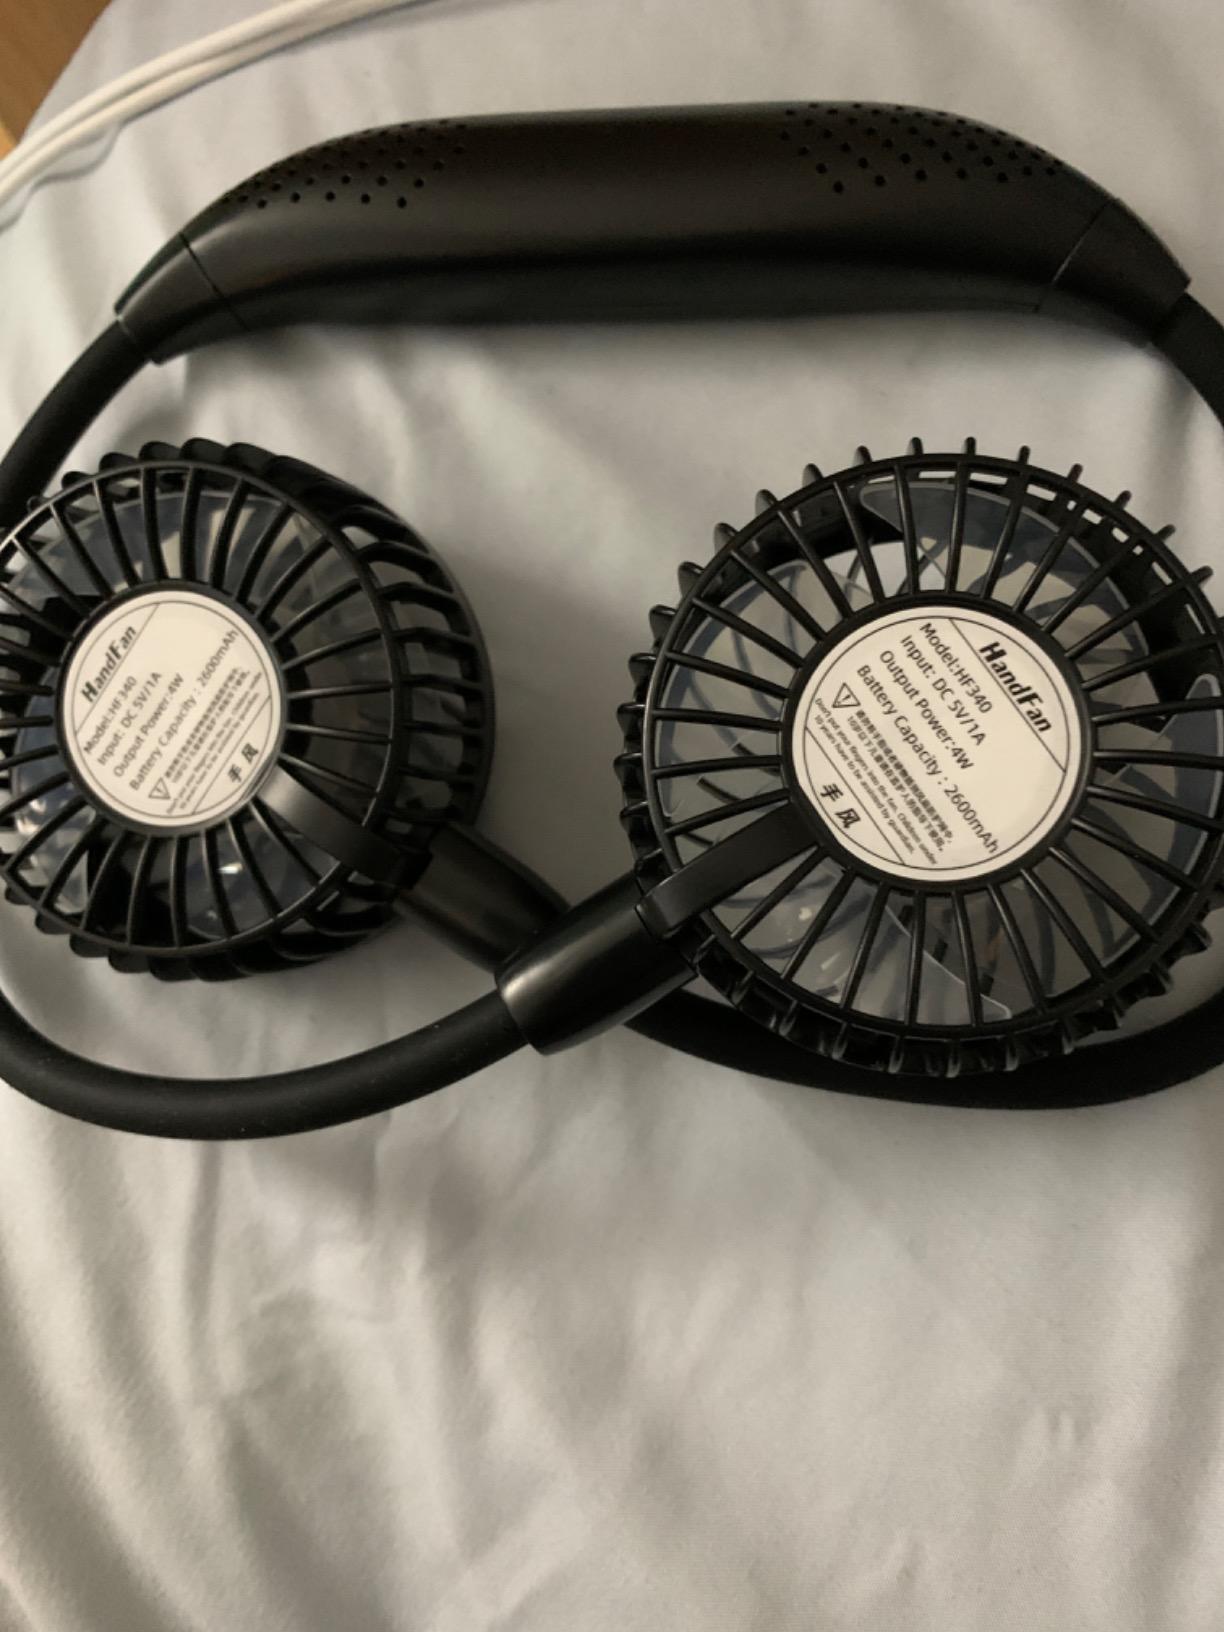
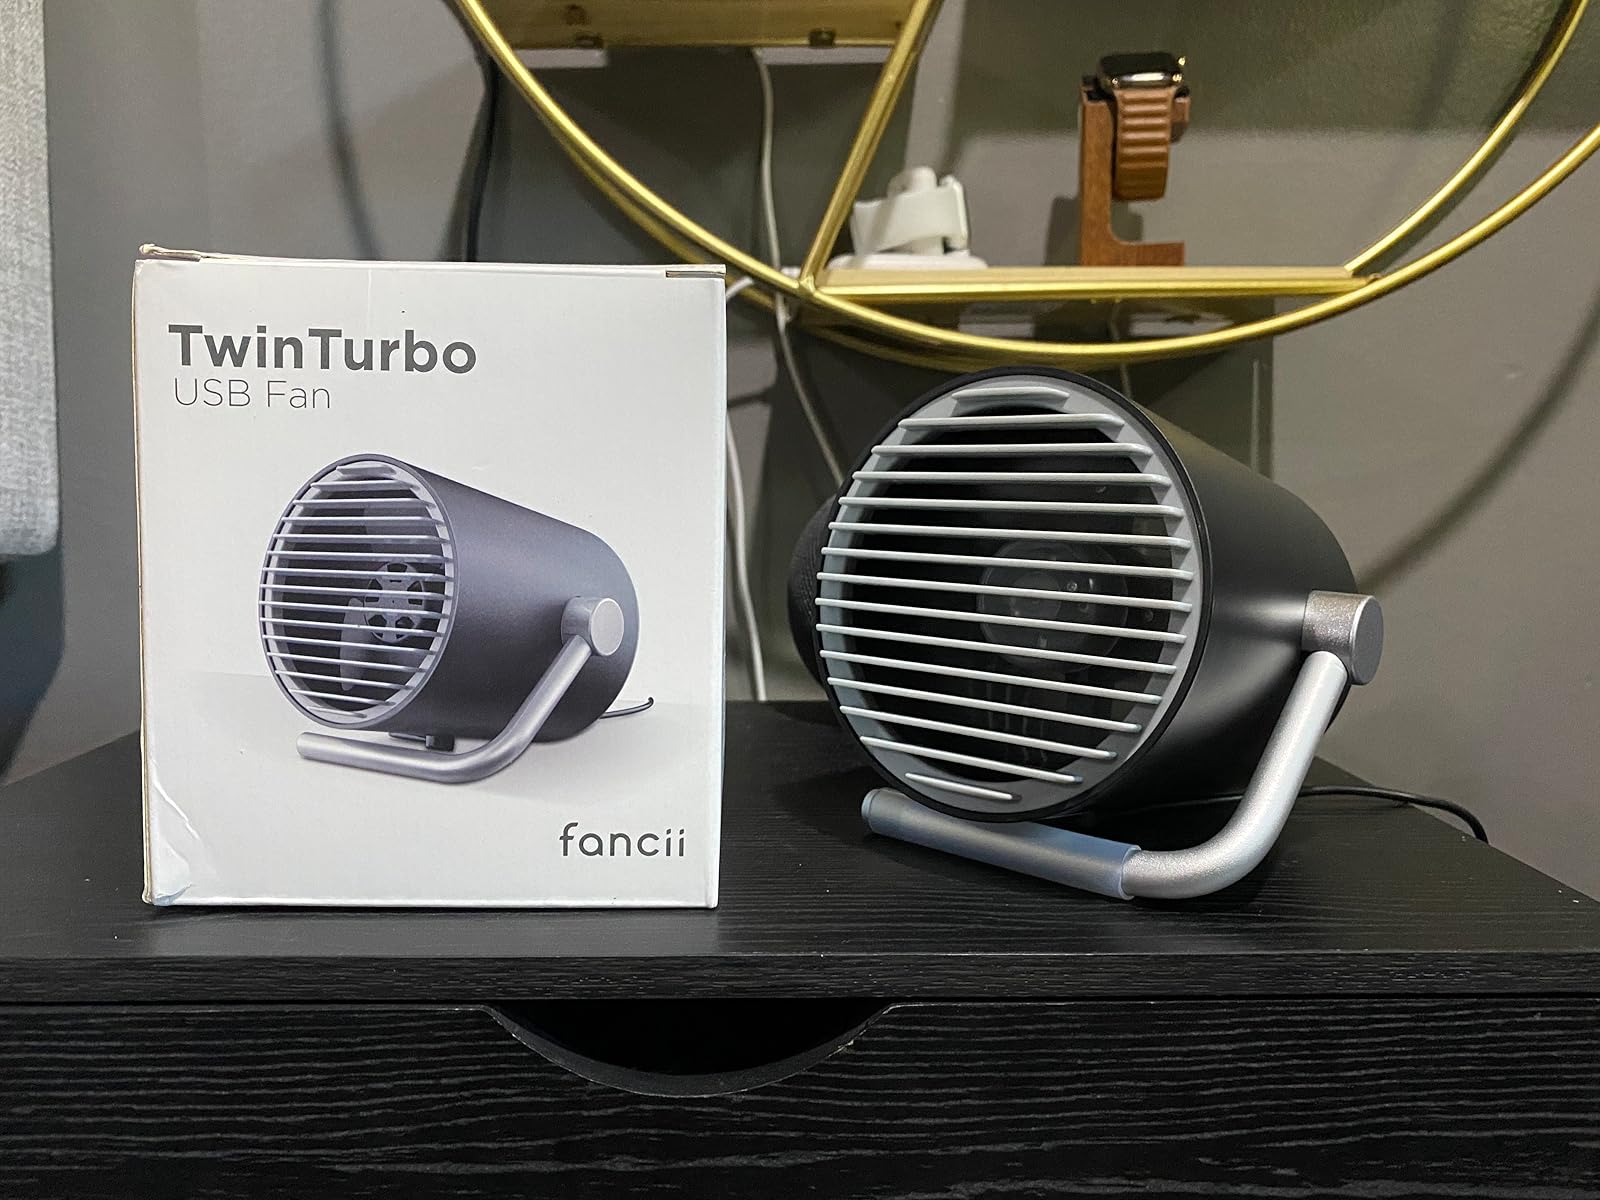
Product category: fan
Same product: no